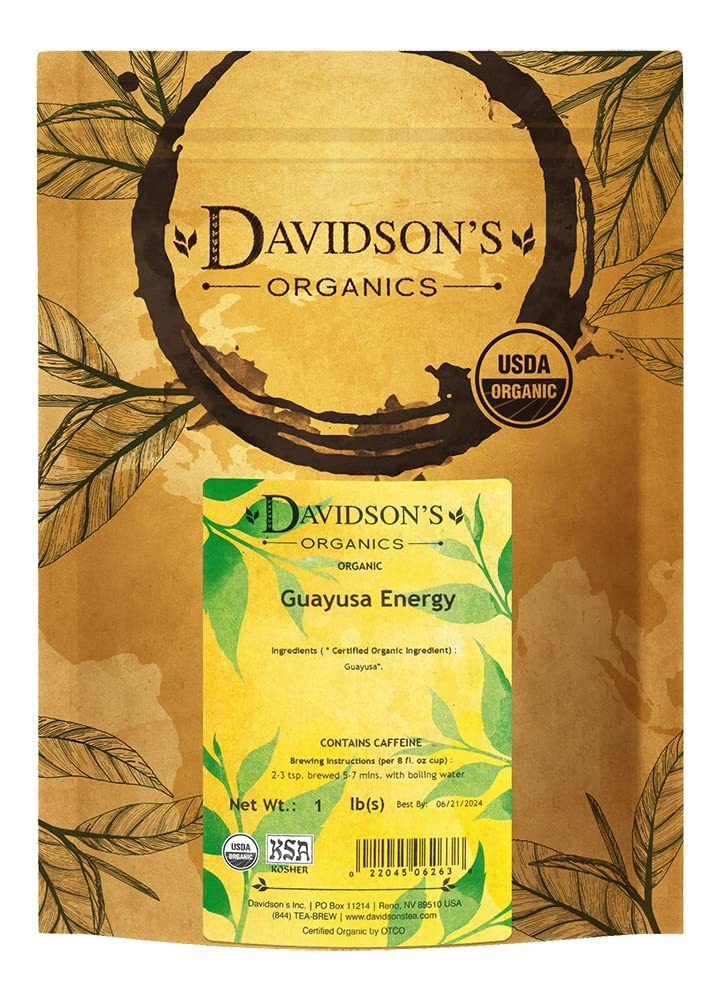
Item Name: Davidson's Organics, Guayusa Energy, Loose Leaf Tea, 16-Ounce Bag
Bullet Point 1: Guayusa Energy (Loose Leaf) offers balanced, lasting rejuvenation, comparable to coffee without the buzz, jitters or crash. Davidson's Guayusa Energy (Loose Leaf) offers a robust, earthy flavor profile, characteristic of the South American herb.
Bullet Point 2: LEAF TO CUP: From our farms in India to your family, Davidson’s Organics is a vertically integrated provider of premium teas at affordable prices. We grow, import, blend, package, and sell - overseeing the entire journey of our tea from the leaf cuttings to the infusion in your cup.
Bullet Point 3: ALWAYS ORGANIC: Davidson’s Organics is a 3rd generation organic tea grower delivering on its promise of providing top-notch USDA certified organic teas. Our teas are grown non-GMO & free from harmful chemicals and pesticides. We are responsibly sourced and sustainably farmed. We believe in the holistic health of our farms, farmers, plants & animals.
Bullet Point 4: A CUP OF WELLNESS: Davidson’s offers a diverse selection of tea blends for the most discerning palates. From loose leaves to tea bags & iced, and from ayurvedic to herbal, our organic teas deliver the perfect pick me up or a restful respite. Enjoy our balanced tea blends for optimal health and sipping pleasure.
Bullet Point 5: TRUST OUR TEA: Davidson's Organics was the first purveyor of fine organic teas. Since 1976, we’ve worked tirelessly to develop blends that are true reflections of their names, while being committed to sourcing healthy ingredients grown by generations of skilled small farmers. Enjoy Davidson's Organics, the organic tea that sets the standards for the highest quality.
Value: 16.0
Unit: Ounce

Price: 20.24